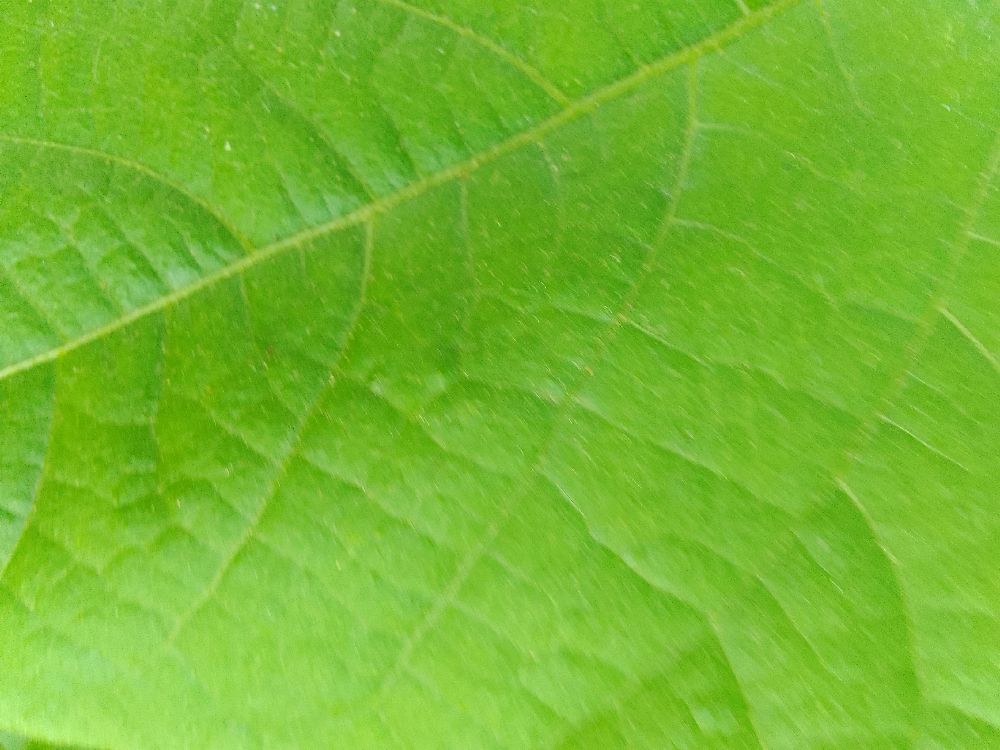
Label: healthy